Conan the Rebel

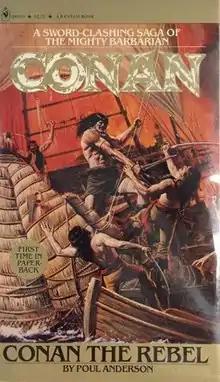
Cover of first edition

Conan the Rebel is a fantasy novel by American writer Poul Anderson, featuring Robert E. Howard's sword and sorcery hero Conan the Barbarian. It was first published in paperback by Bantam Books in July 1980. It was reprinted once by Bantam (1981) and twice by Ace Books (1988, 1991). The first hardcover edition was published by Tor Books in 2001; a trade paperback followed from the same publisher in 2003. The first British edition was published by Sphere Books in 1988.